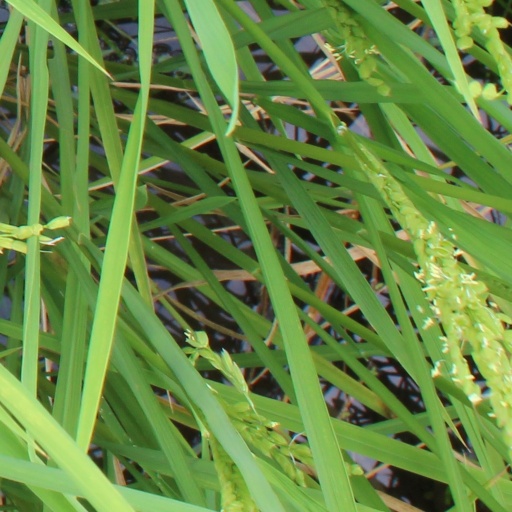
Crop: rice